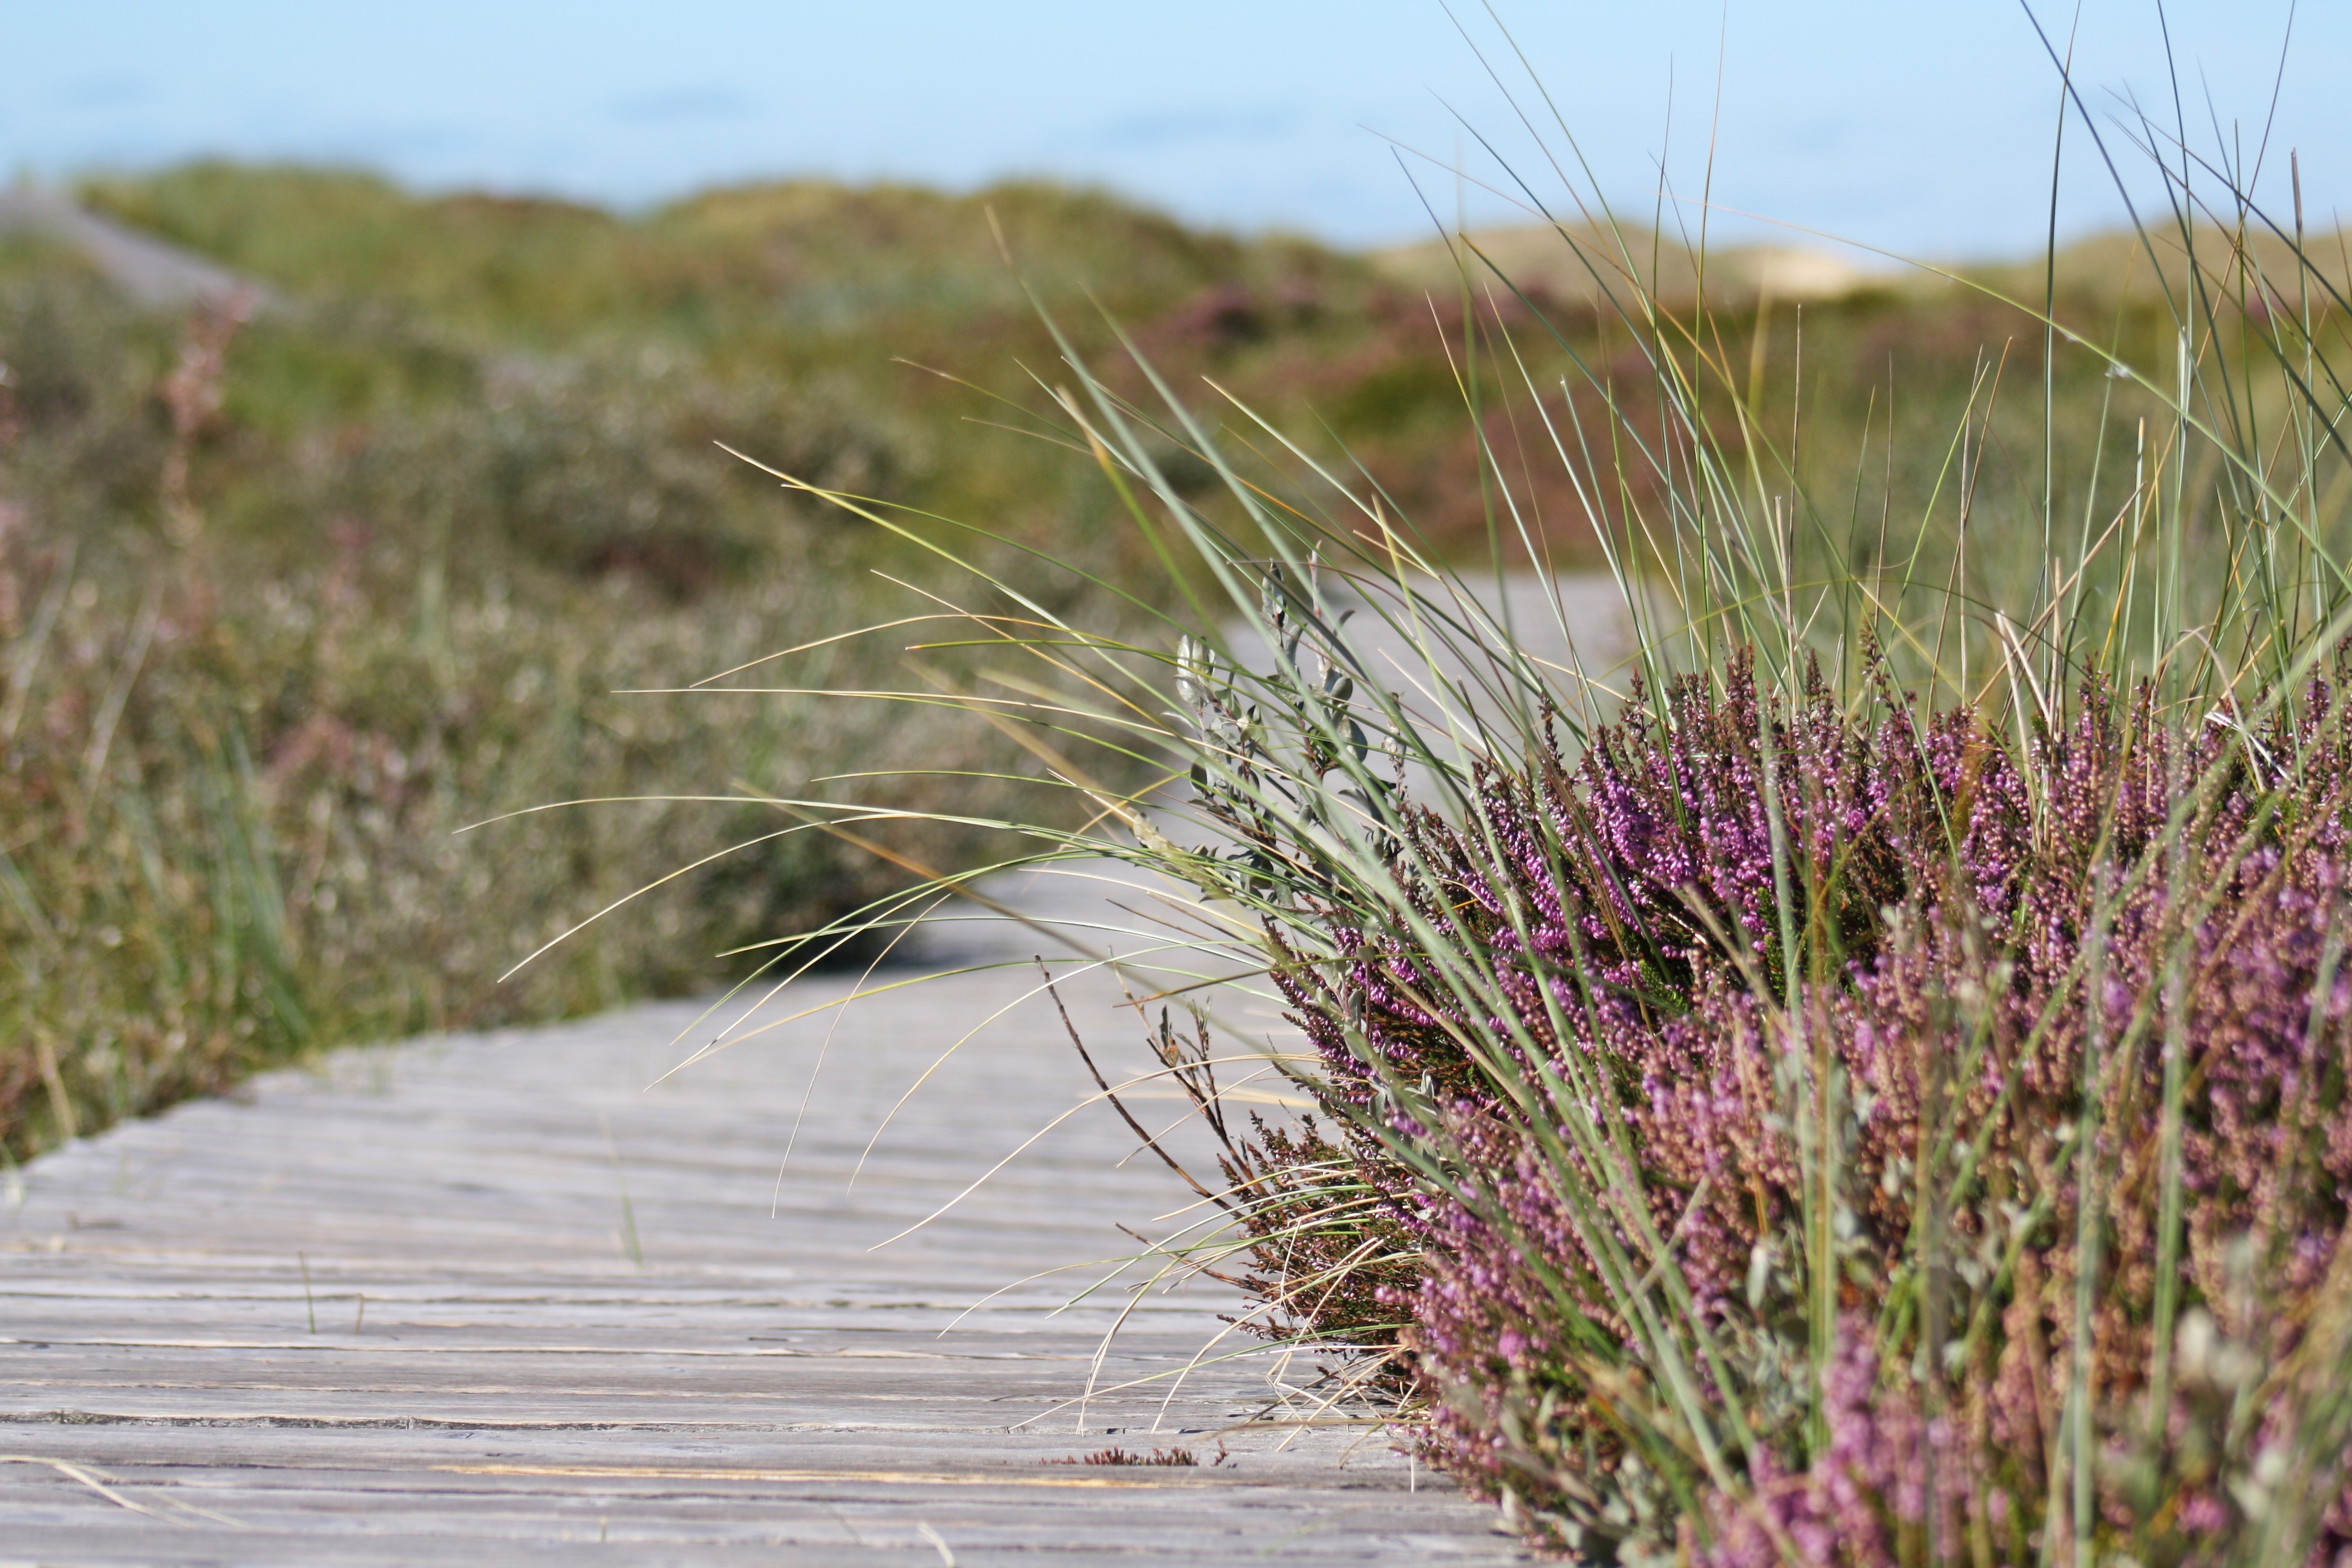
path, grass, marsh, plant, boardwalk, hiking, field, lawn, meadow, prairie, flower, walk, soil, flora, wildflower, dunes, grassland, wetland, habitat, away, ecosystem, heather, heide, grasses, steppe, amrum, heathland, flowering plant, natural environment, grass family, land plant